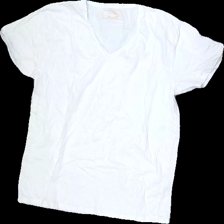
View: front
Type: T-shirt
Category: Ladies
Brand: Zara
Colors: White
Material: 100% Cotton
Cut: Regular, V-collar
Size: L
Price range: 50-100
Recommended usage: Reuse
Description: White t-shirt with v-neck